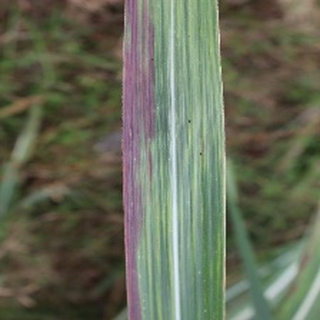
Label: sugarcane_bacterial_blight